SCR-270

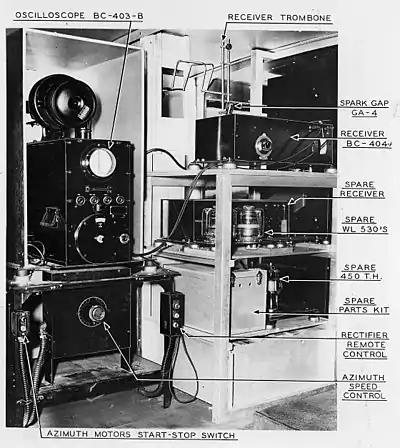
SCR-270 operations van components

The report was passed on to an inexperienced and incompletely trained officer, Kermit Tyler, who had arrived only a week earlier. He thought they had detected a flight of B-17s arriving that morning from the US. There were only six B-17s in the group, so this could not account for the large size of the radar echo. The officer had little grasp of the technology, the radar operators were unaware of the B-17 flight (nor its size), and the B-17s had no IFF (Identification friend or foe) system, nor any alternative procedure for identifying distant friendlies such as the British had developed during the Battle of Britain. The Japanese aircraft they detected attacked Pearl Harbor 55 minutes later, precipitating the United States' formal entry into World War II.